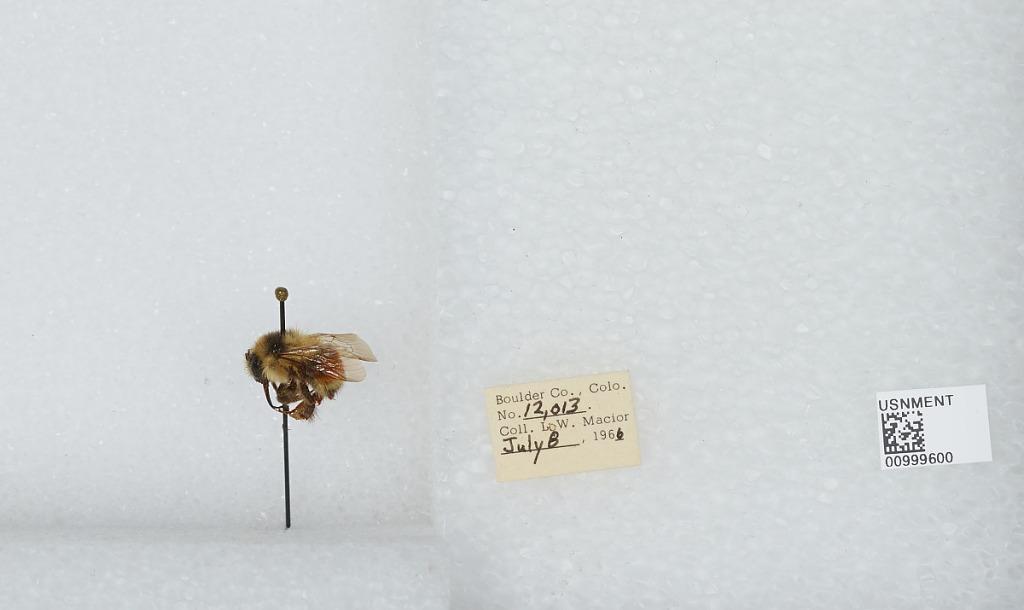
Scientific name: Bombus (Pyrobombus) melanopygus Nylander
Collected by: L. Macior
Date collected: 1966-7-8
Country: United States
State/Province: Colorado
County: Boulder
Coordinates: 40.015, -105.27